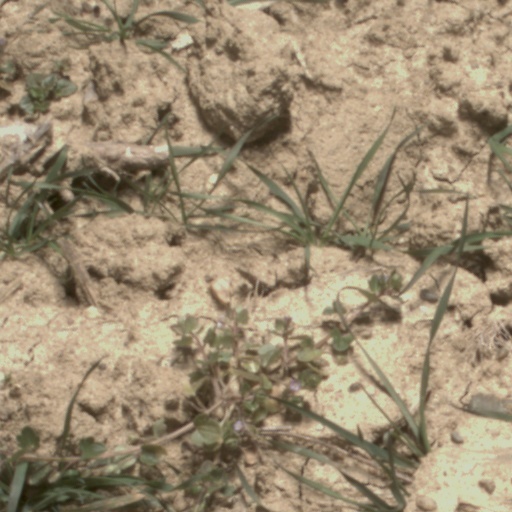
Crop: wheat